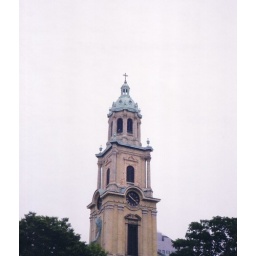
The clock tower in Milwaukee's Cathedral Square.